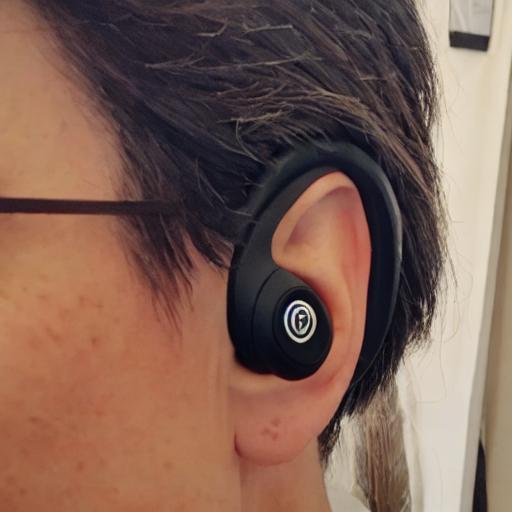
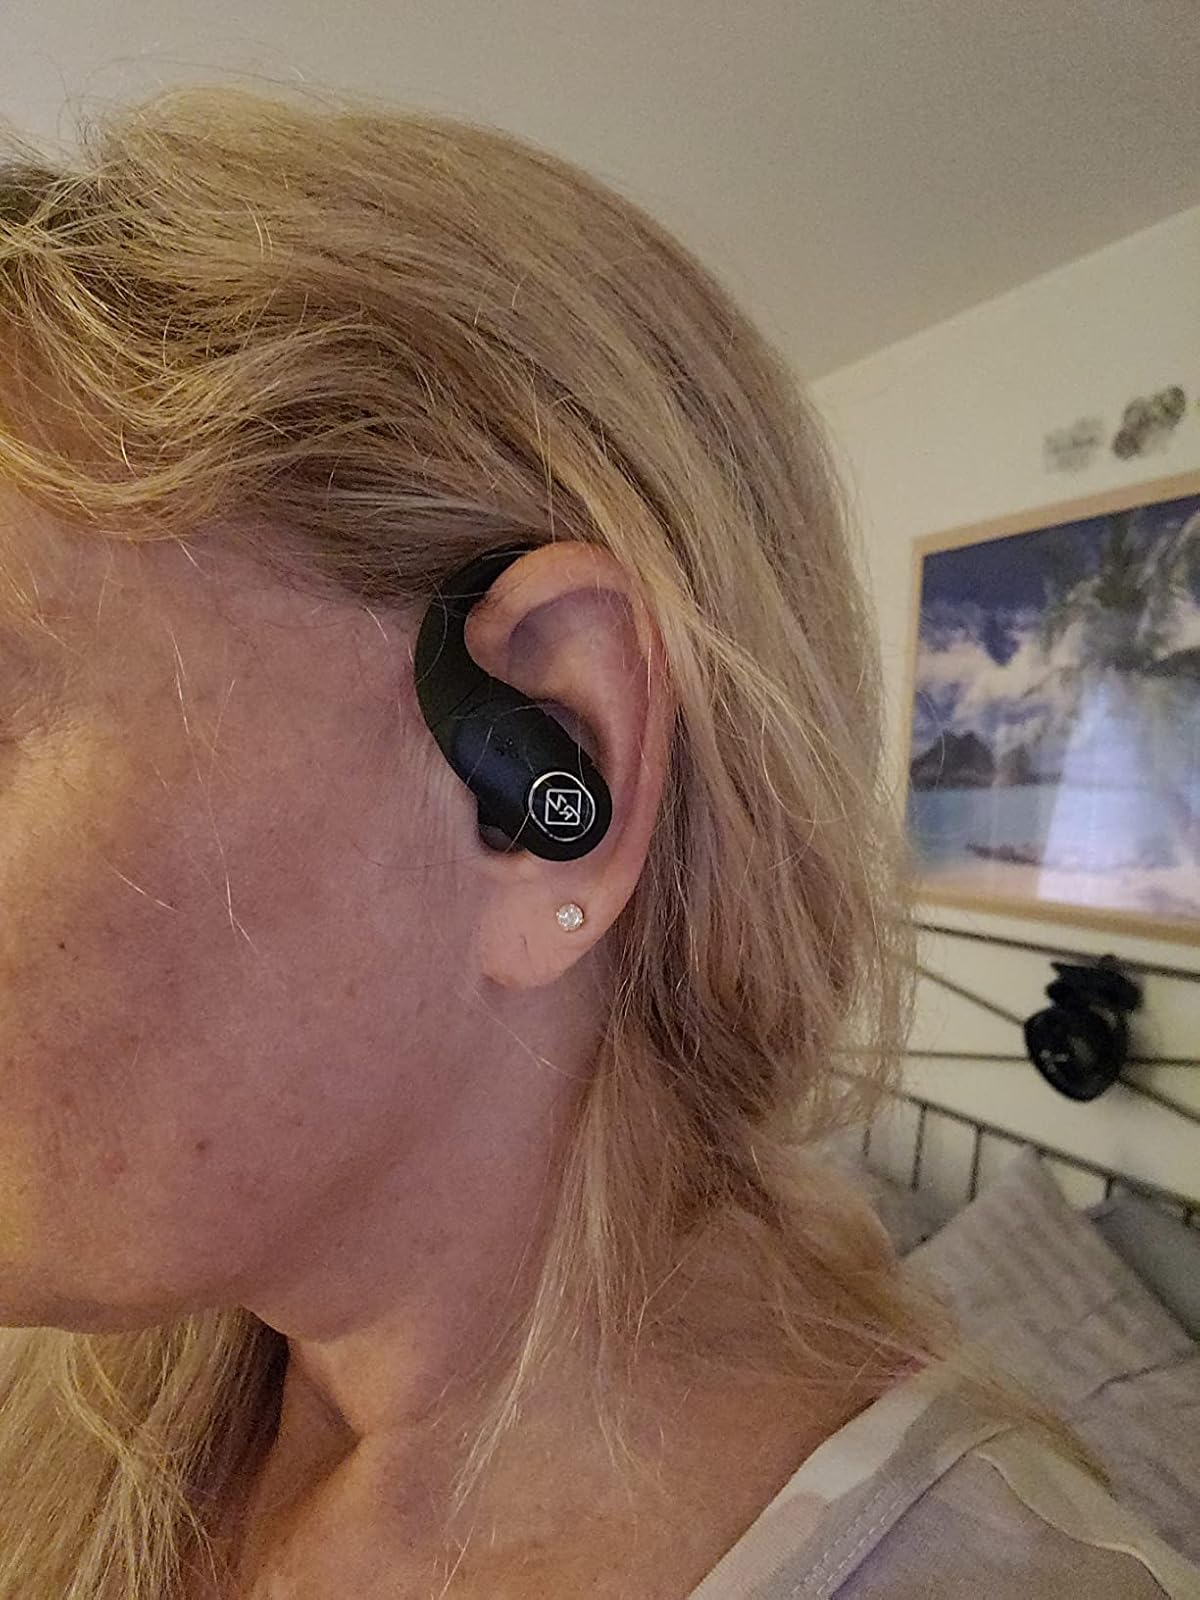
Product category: earbuds
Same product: no